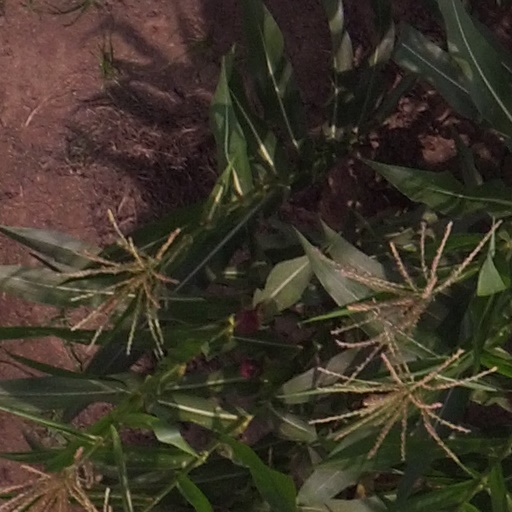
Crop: maize; corn